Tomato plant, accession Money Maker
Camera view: tilt-top (135 deg); turntable rotation: 150 degrees
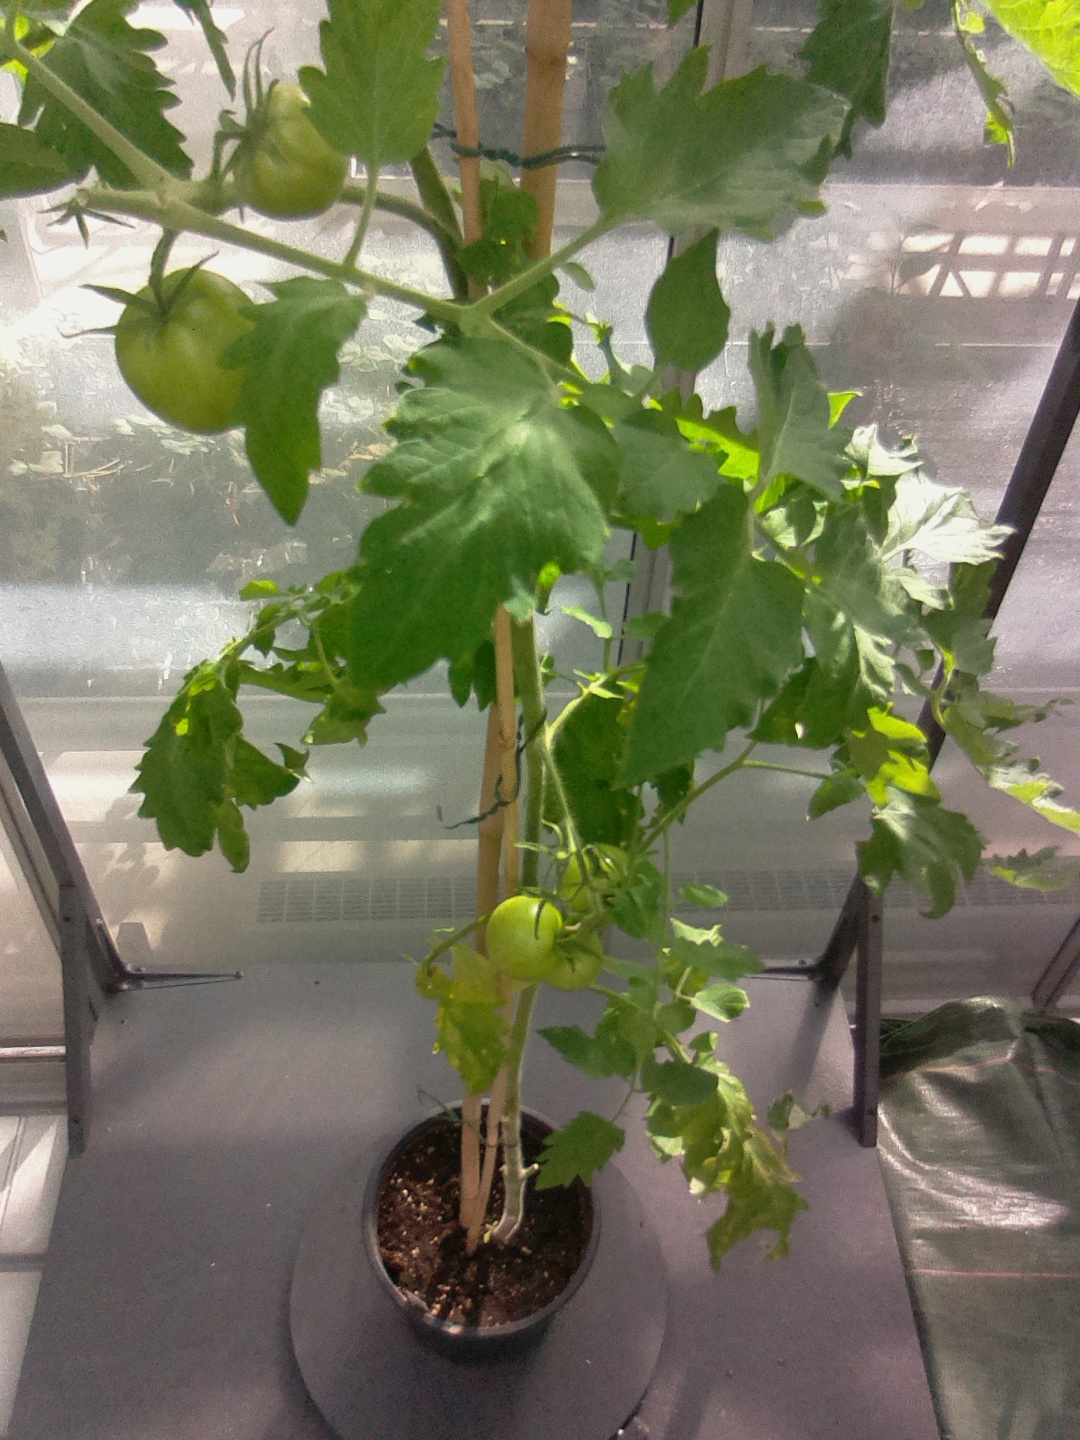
BBCH growth stage 76: 60%-70% of final fruit size